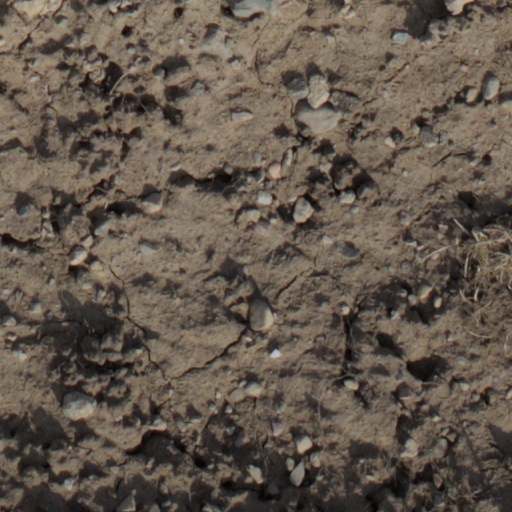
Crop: wheat